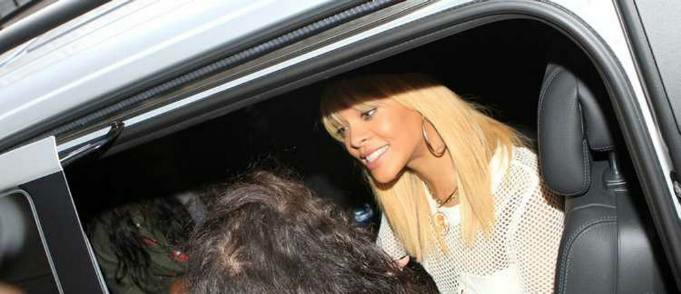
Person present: Yes